Field research

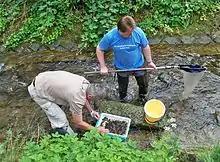
Biologists collecting information in the field

Field research, field studies, or fieldwork is the collection of raw data outside a laboratory, library, or workplace setting. The approaches and methods used in field research vary across disciplines. For example, biologists who conduct field research may simply observe animals interacting with their environments, whereas social scientists conducting field research may interview or observe people in their natural environments to learn their languages, folklore, and social structures.